Brian Denman

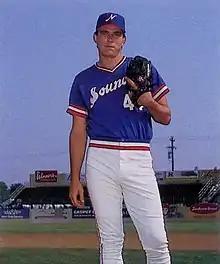
Denman with the Nashville Sounds in 1986

Brian John Denman (born February 12, 1956) is an American former starting pitcher in Major League Baseball who played briefly for the Boston Red Sox during the 1982 season. Listed at 6' 4", 205 lb., Denman batted and threw right-handed.